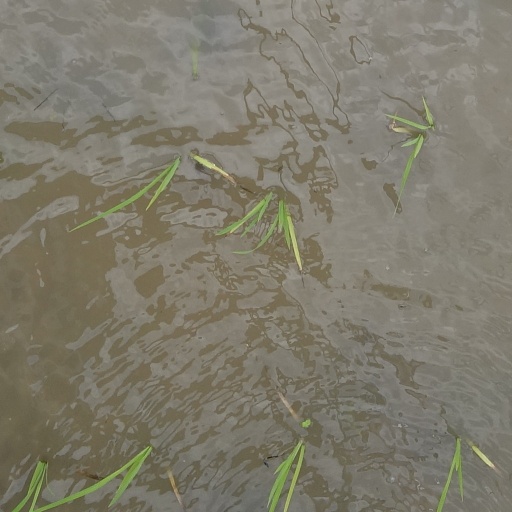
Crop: rice